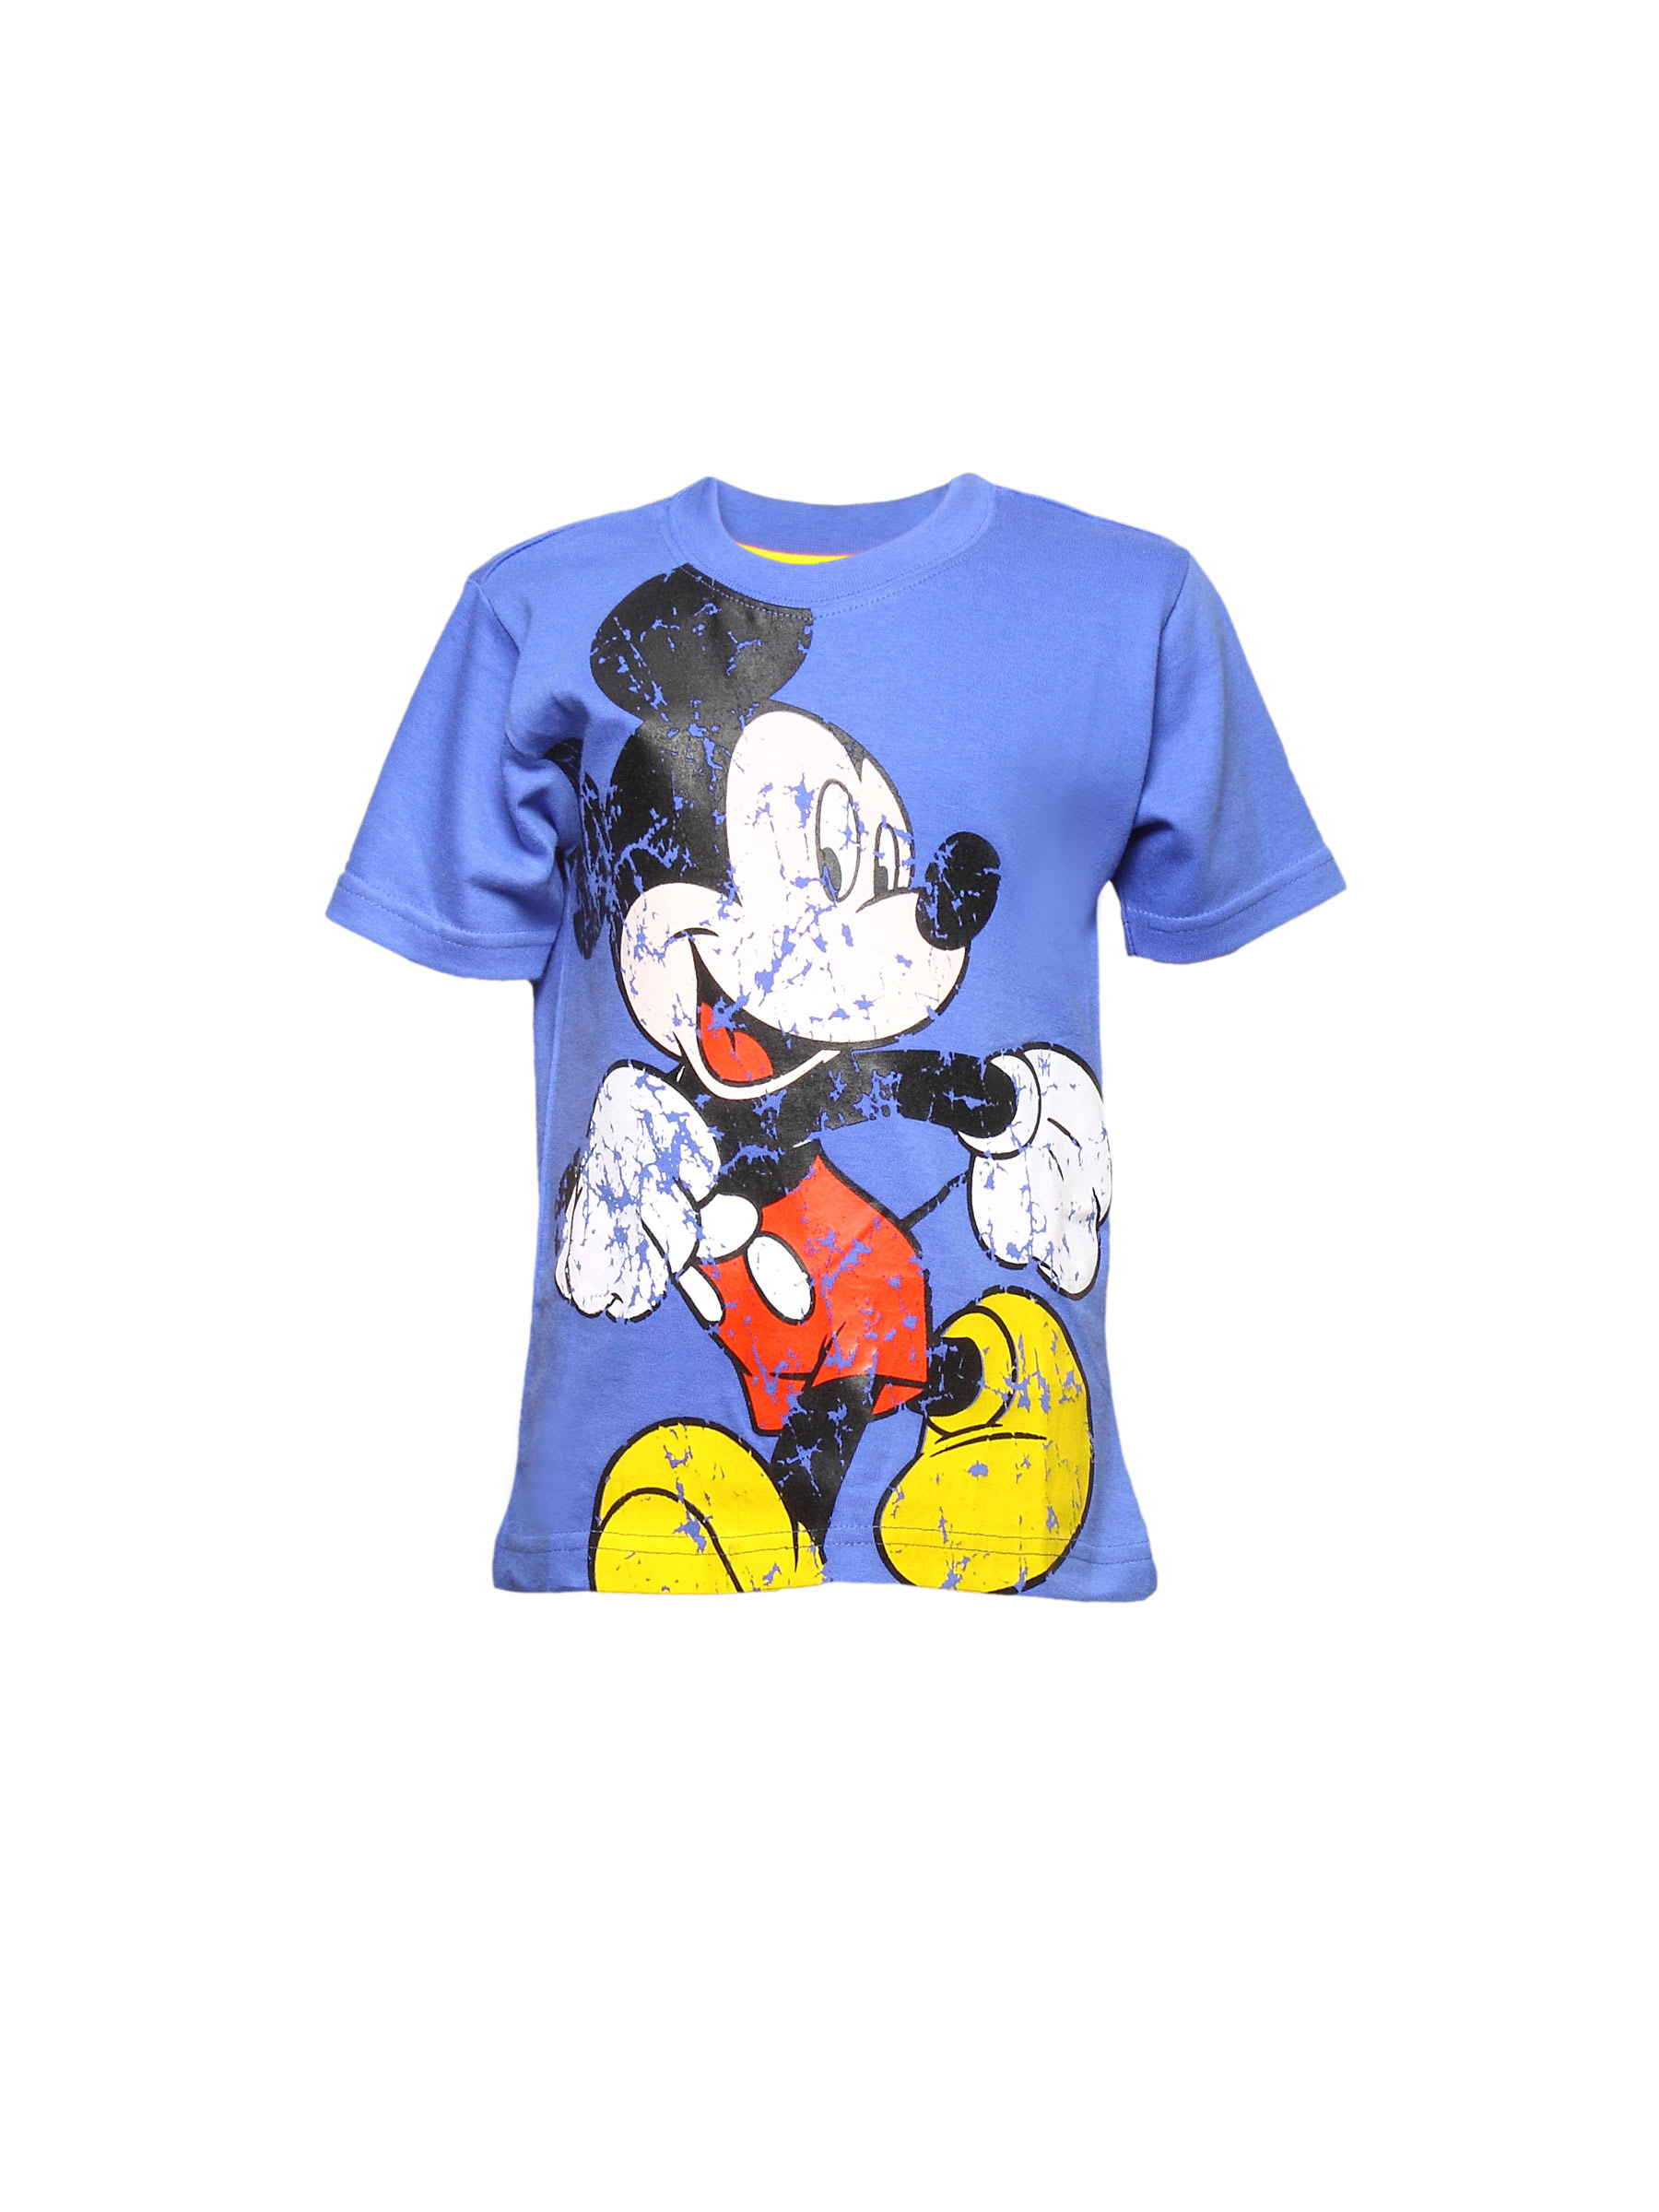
Disney Kids Boy's Blue Mickey Mouse Kidswear
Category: Apparel / Topwear / Tshirts
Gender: Boys
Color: Blue
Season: Summer 2011
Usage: Casual